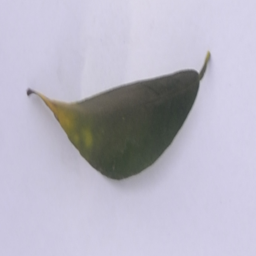
Plant part: leaf
Disease: greening